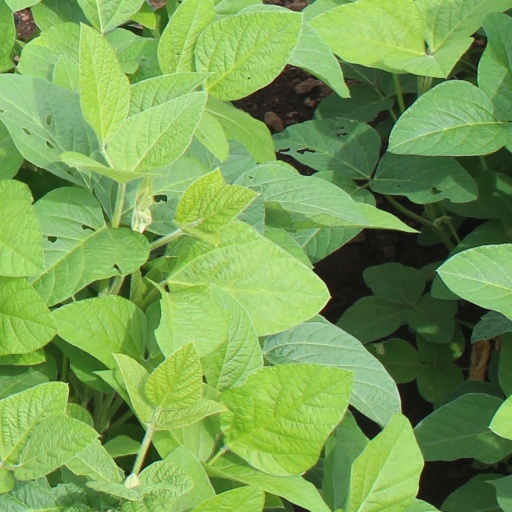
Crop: soybean